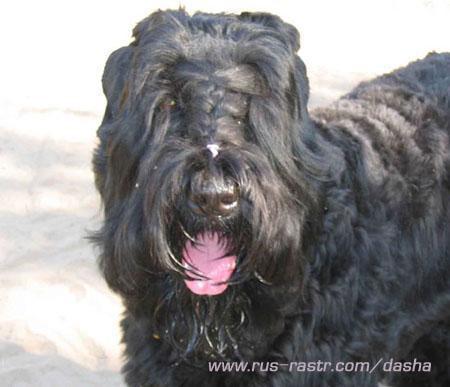
standard_schnauzer